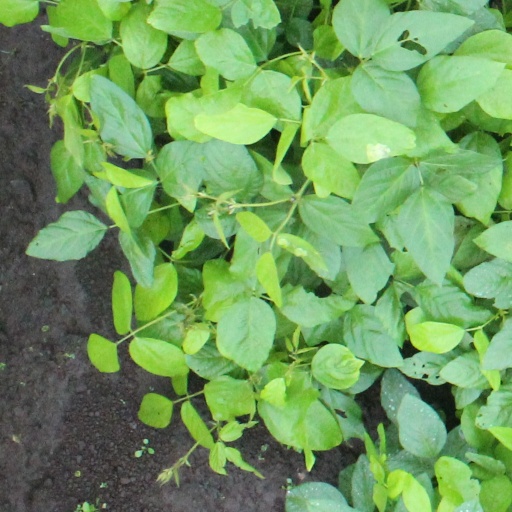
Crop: soybean